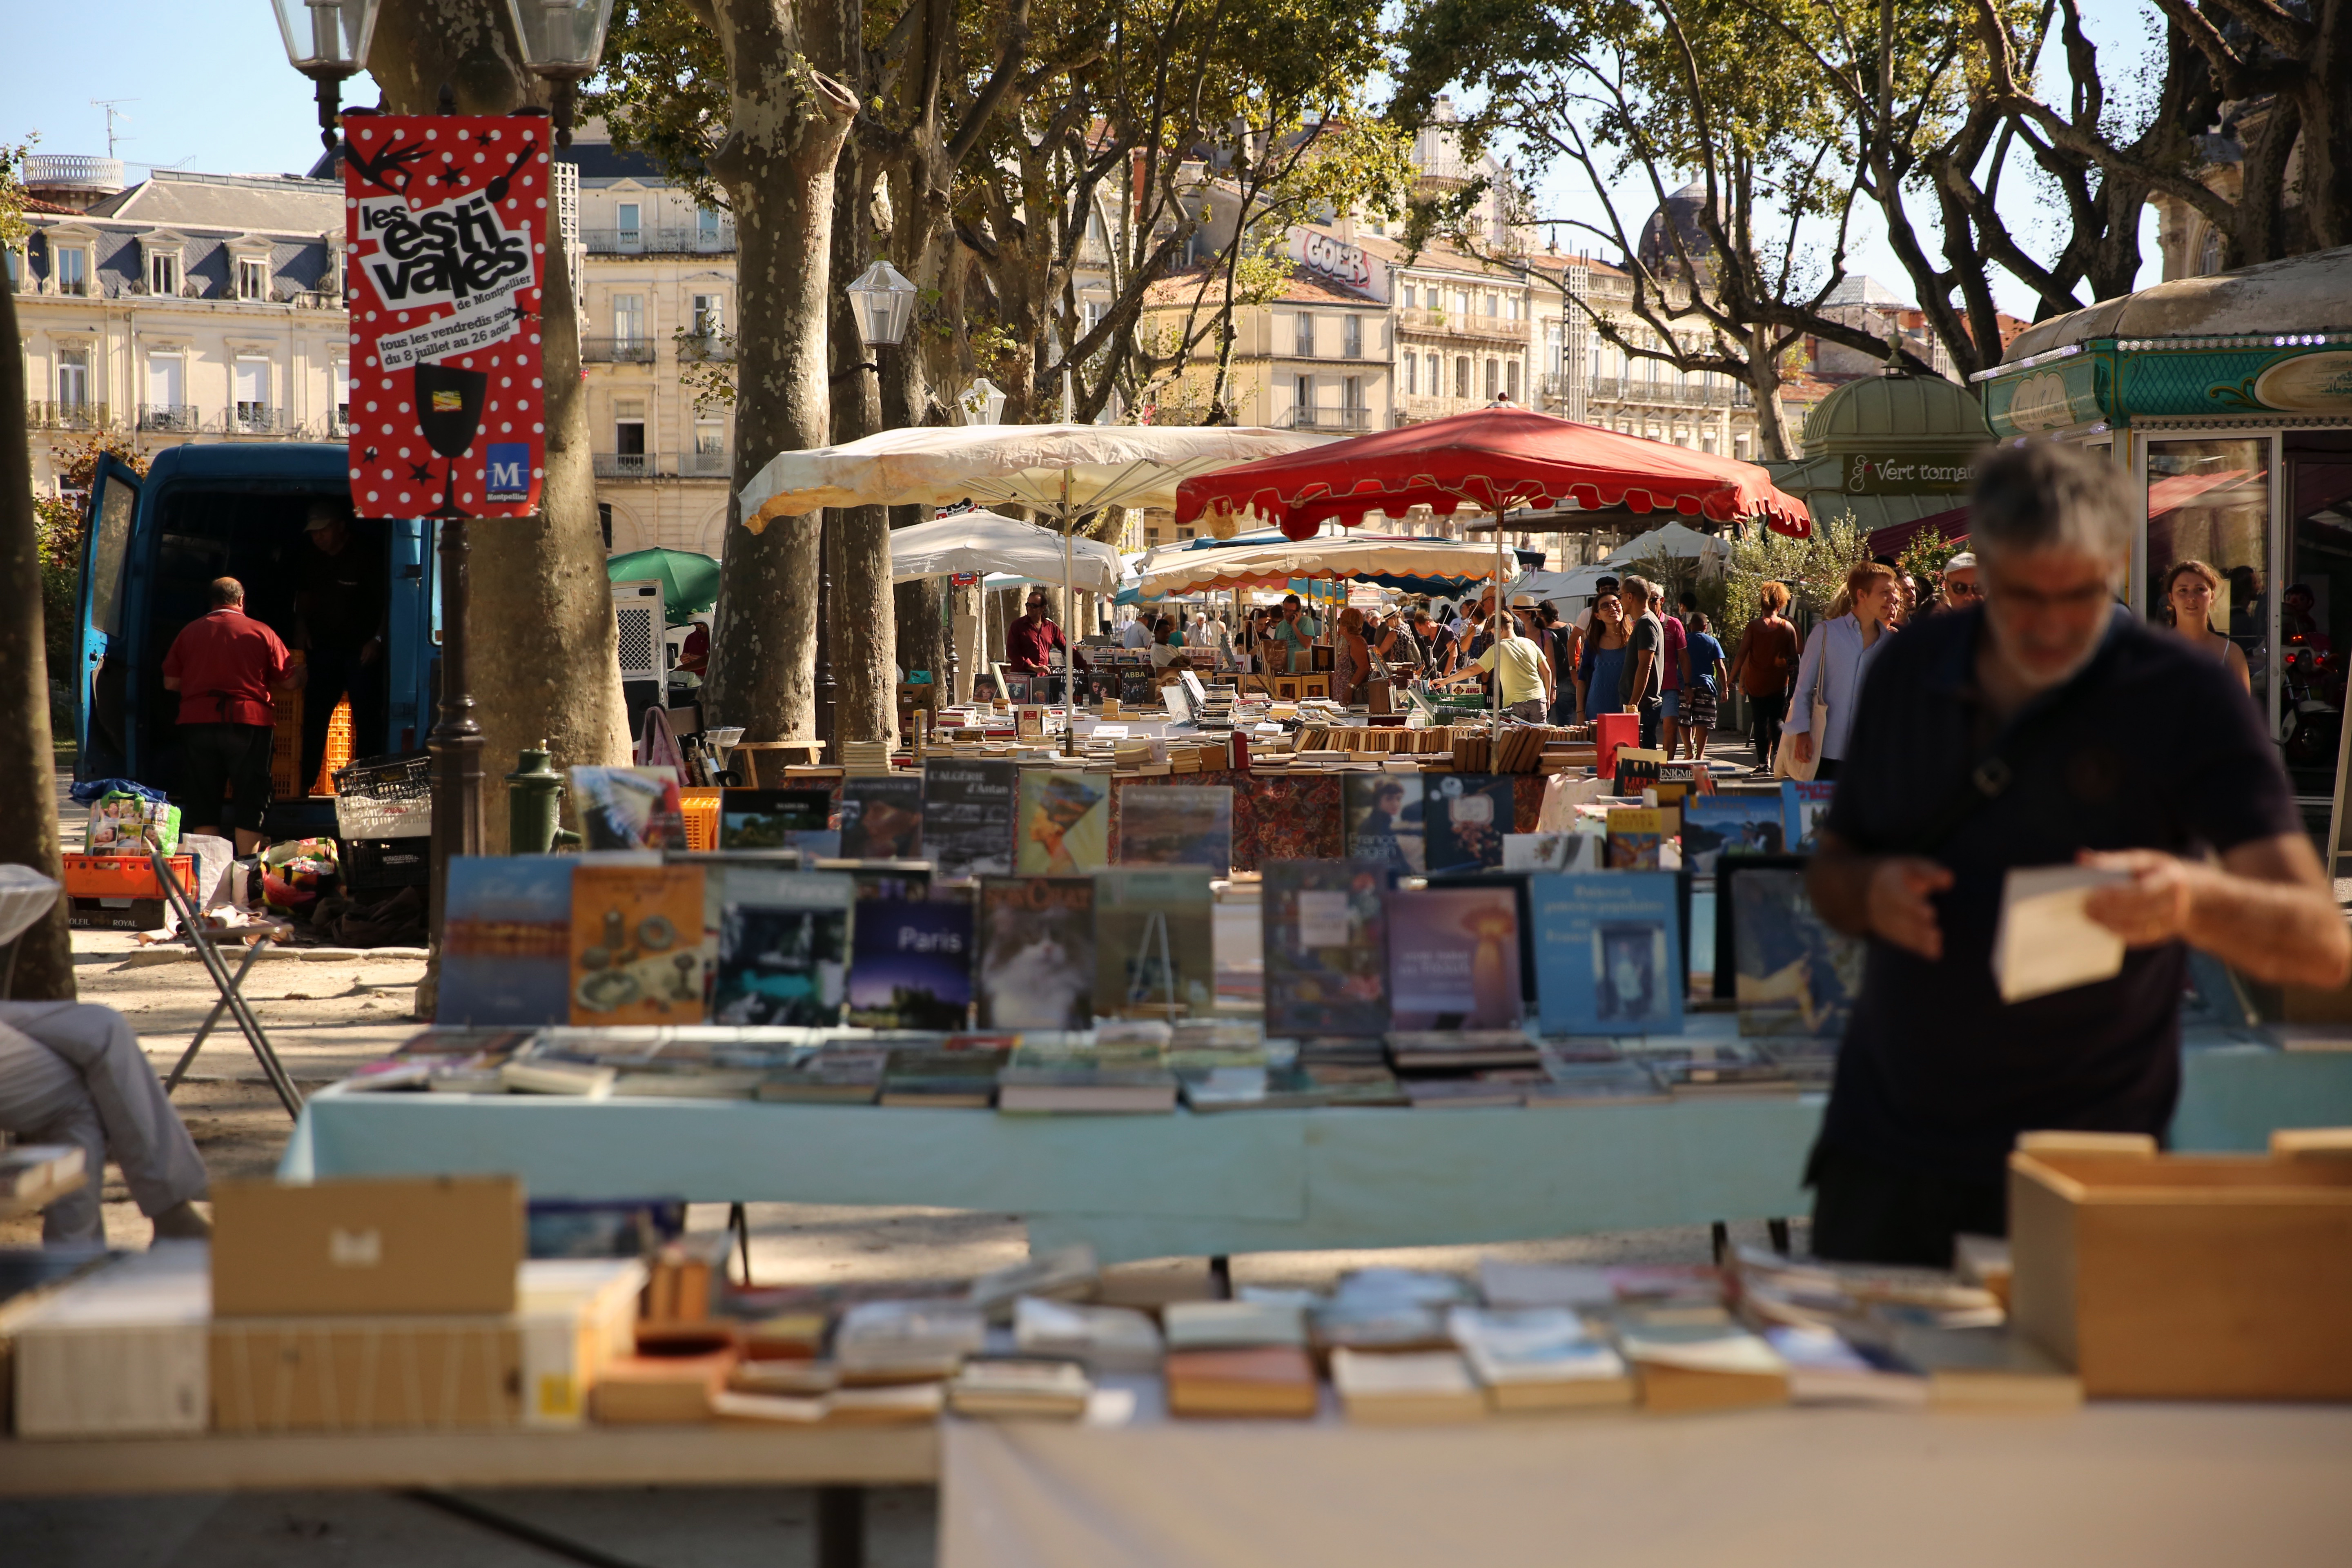
city, summer, europe, vendor, canon, bazaar, market, marketplace, public space, midi, books, t, march, sommer, montpellier, isasza, southfrance, sdfrankreich, zuidfrankrijk, mditerrane, eos5d, exterieur, bouquins, livres, placedelesplanade, zomer, ombrages, lumires, lectures, bcher, talages, stphotographia, fair, human settlement